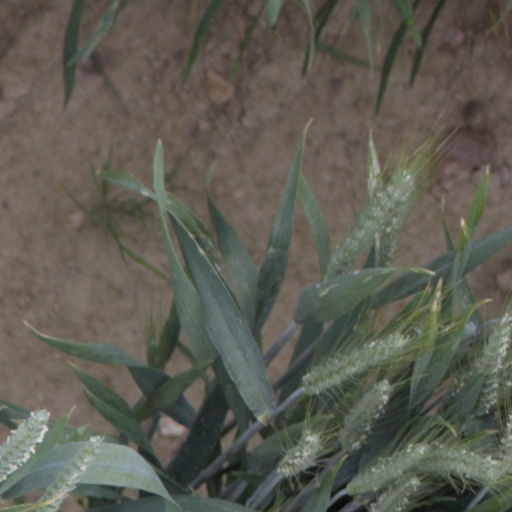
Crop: wheat